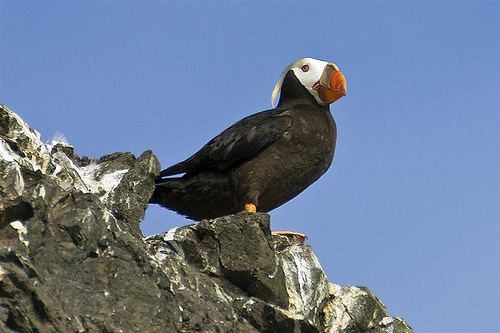
this medium-sized, stout black bird has a bright orange and yellow large short bill, and a bright white face with white feather tufts on the side of its crown.
this bird is entirely black except for a white crown and supercillary and bright orange bill and orange webbed feet.
the bird has a black belly and black wings with a white head.
this bird has a very wide orange bill, white head, black abdomen and body, and yellow tarsus.
this bird has an orange bill, a white crown, and a dark grey belly
this bird is black with white and has a very short beak.
this bird has a white crown as well as a orange bill and black belly
this bird has black primaries, a white crown, and an orange beak.
this bird has wings that are black and has an orange billa medium sized black bird, with a white crown, and a short yellow bill.
Species: Horned Puffin